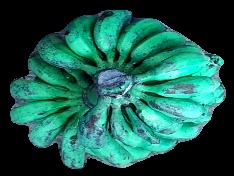
Variety: rasbale
Grade: grade3